State crown

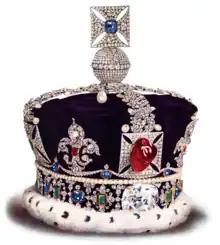
The British Imperial State Crown

The term "state crown" was particularly used in the Kingdom of England and its successor Kingdom of Great Britain to describe the crowns of Kings Charles II and George I that were worn on occasions such as the State Opening of Parliament. While the crown of Charles no longer exists, the jewel-less frame of the State Crown of George I is still kept among the British Crown Jewels.